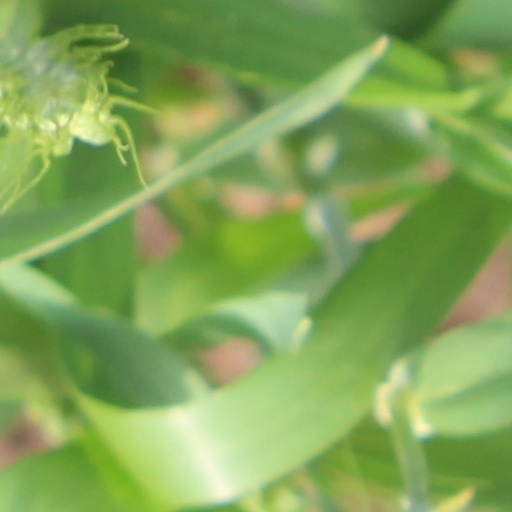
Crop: wheat